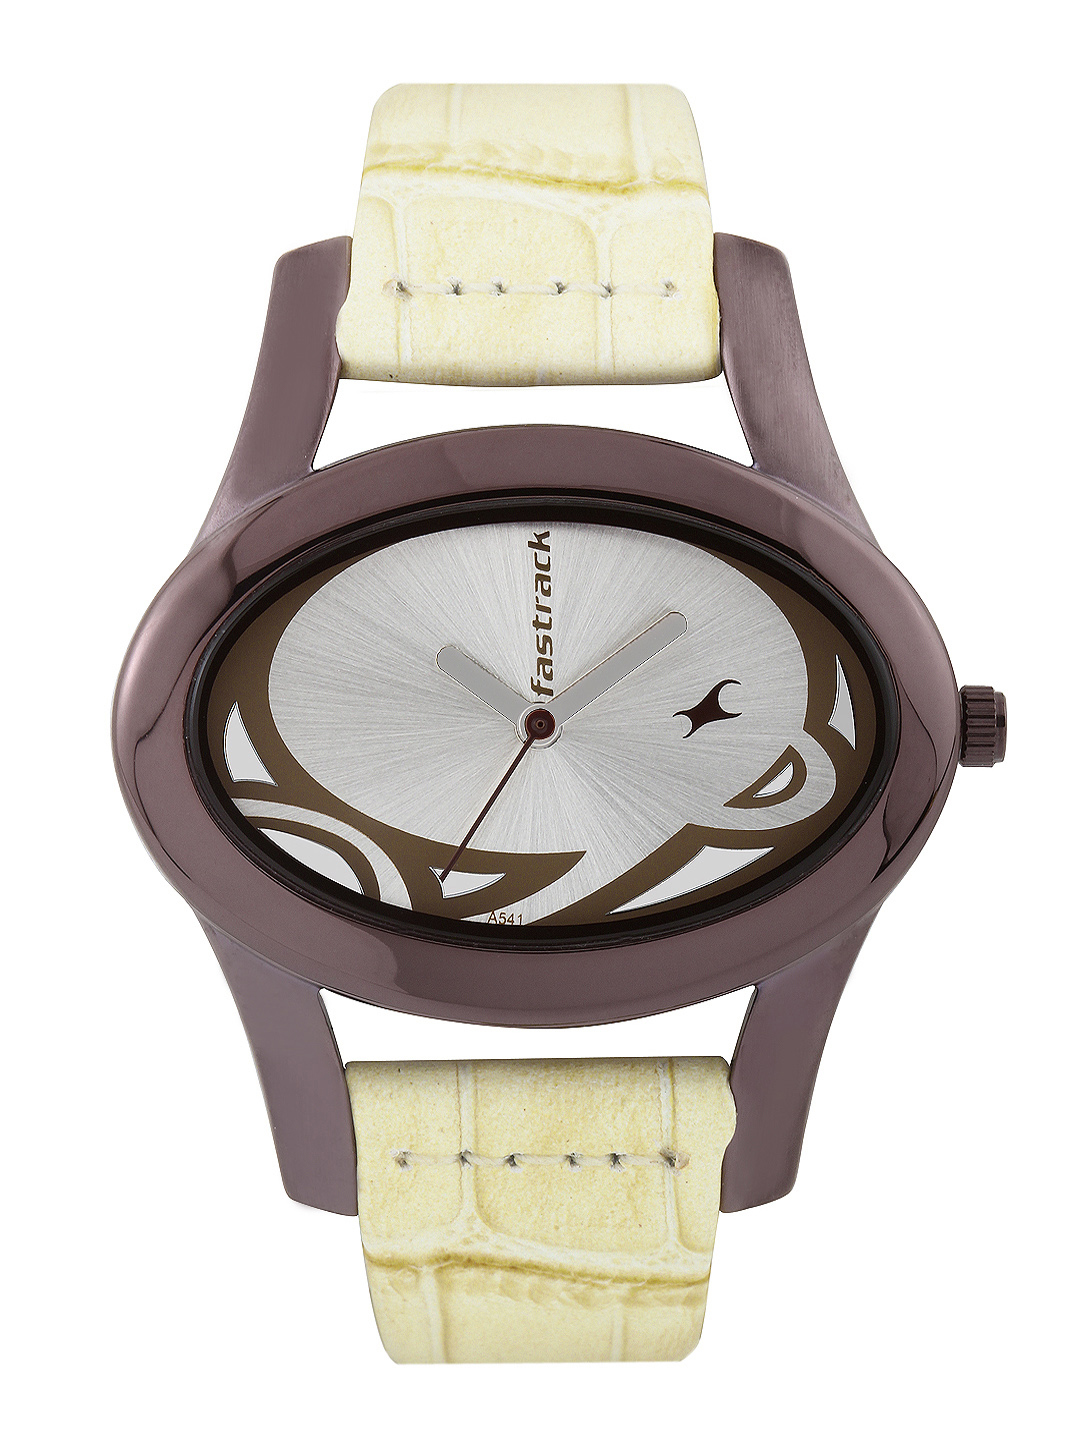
Fastrack Women Silver-Toned Dial Watch NE9732QL01J
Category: Accessories / Watches / Watches
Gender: Women
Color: Silver
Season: Winter 2016
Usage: Casual